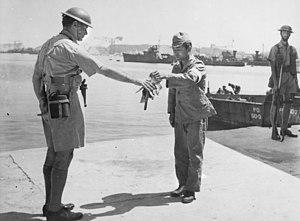
La base navale de Yokosuka se situe dans le quartier de Dobuita dans la ville japonaise de Yokosuka dans la préfecture de Kanagawa, située à l'entrée de la baie de Tokyo.
On peut faire partir l'histoire de la Marine royale australienne de l'année 1788 avec la colonisation de l'Australie par les Britanniques. De 1788 jusqu'en 1859, les navires de la marine de guerre du Royaume-Uni firent de fréquents voyages vers ces nouvelles colonies. En 1859, fut formée l'escadre Australie qui resta en Australie jusqu'en 1913. Au cours de la période qui précéda la création de la Fédération, chacune des six colonies australiennes exploita sa propre force navale coloniale, forces qui fusionnèrent en 1901 pour former la Commonwealth Naval Force. La Royal Australian Navy fut créée en 1911 et en 1913 la flotte eut son premier navire à vapeur.